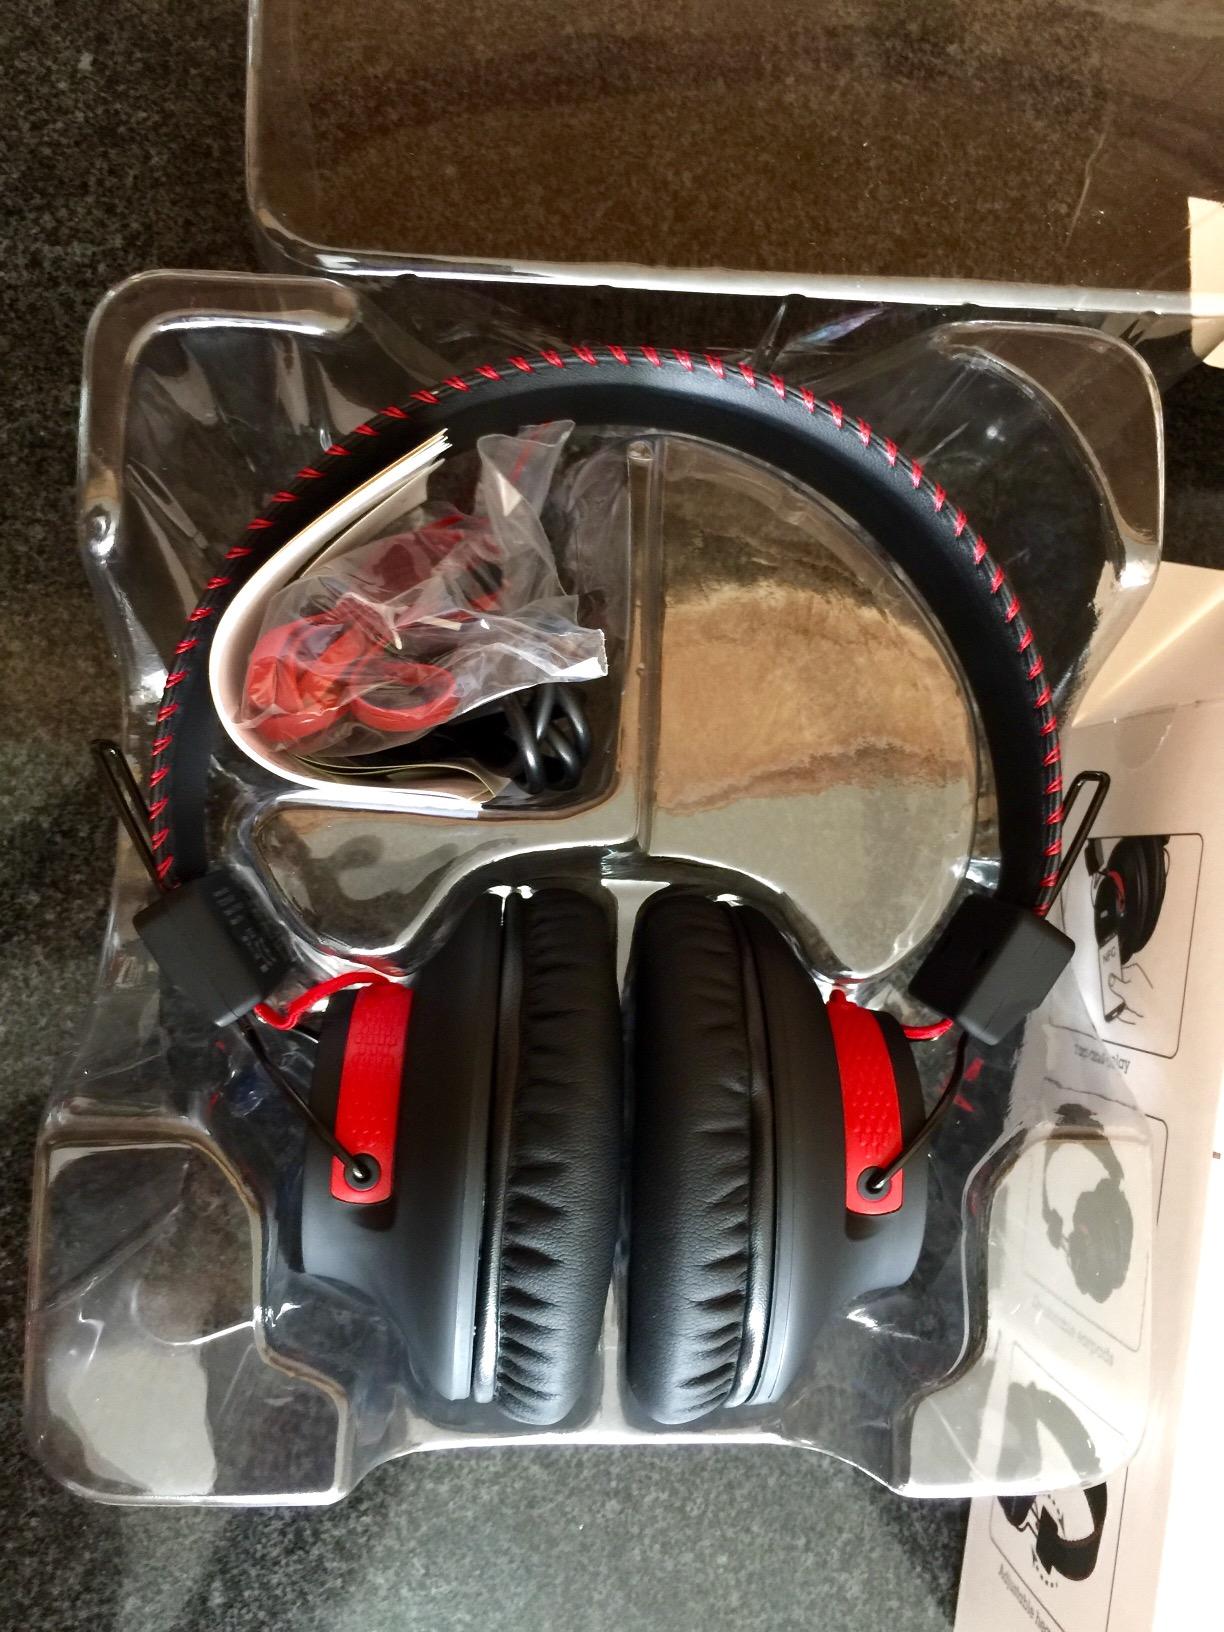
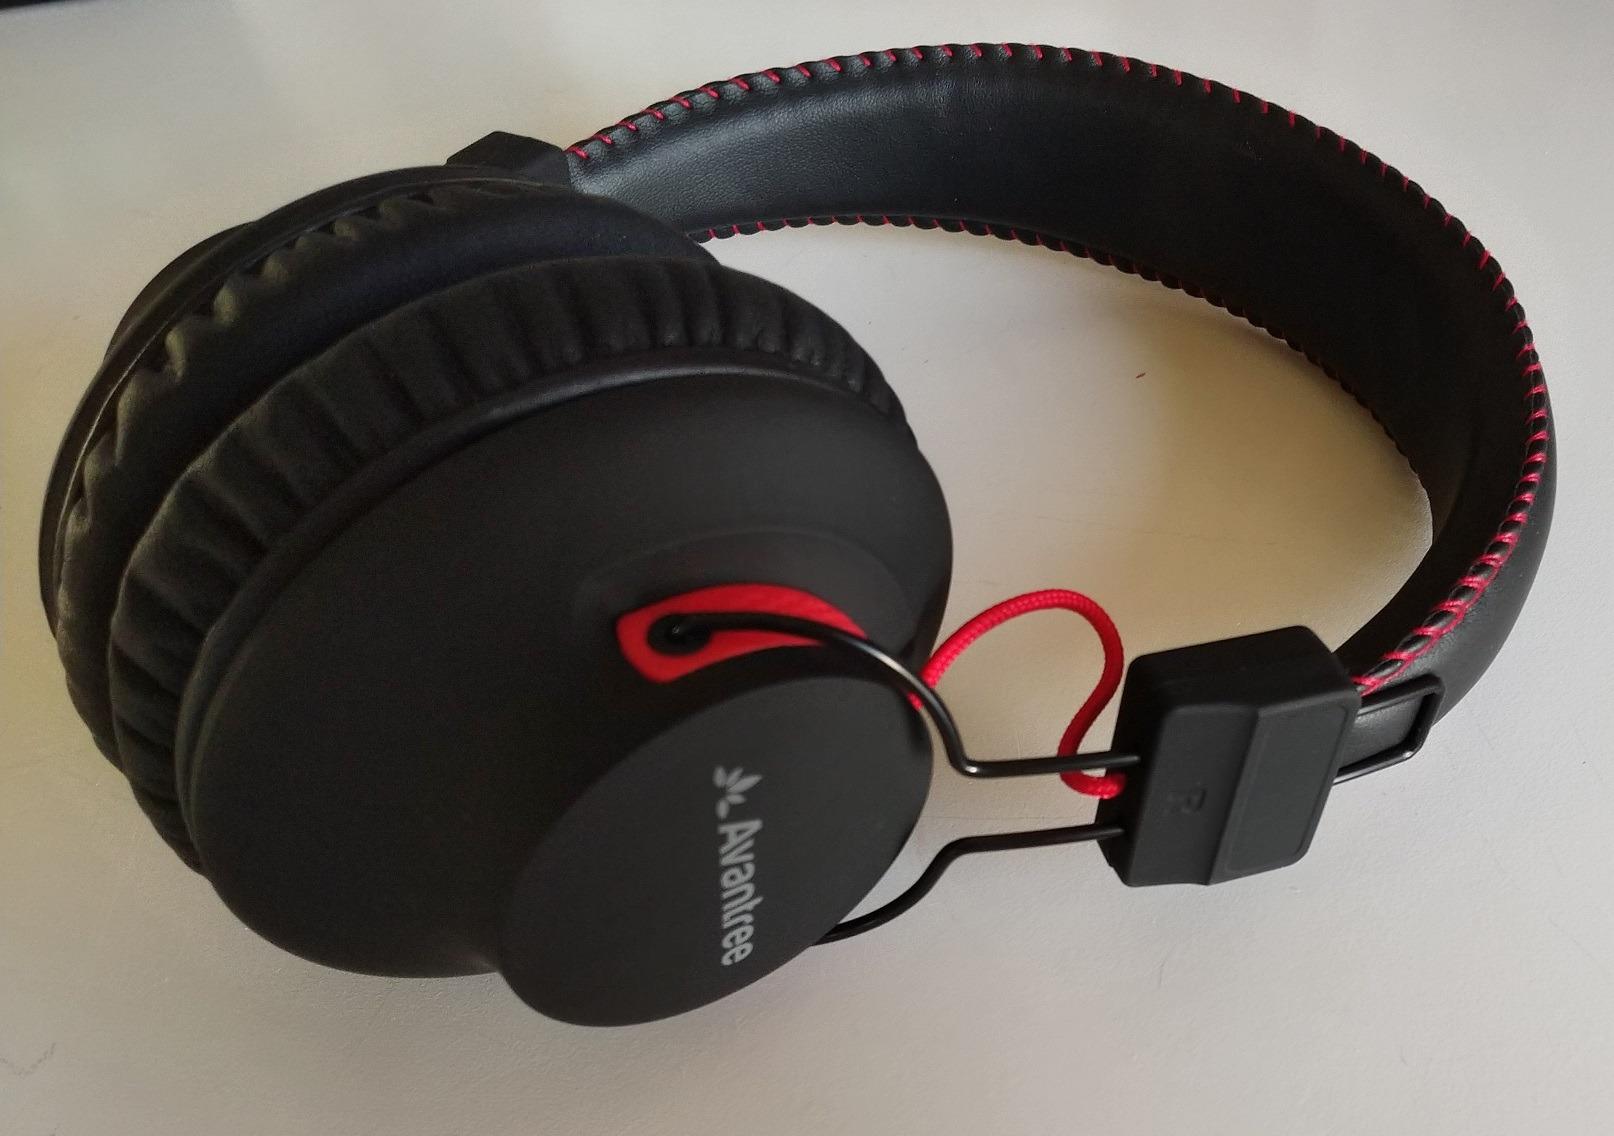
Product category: headphones
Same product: yes